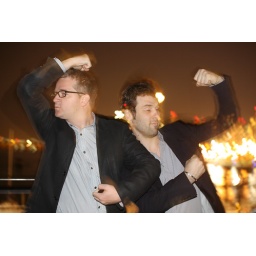
Aboard the very cool Frying Pan bar on a boat on the Hudson in Manhattan